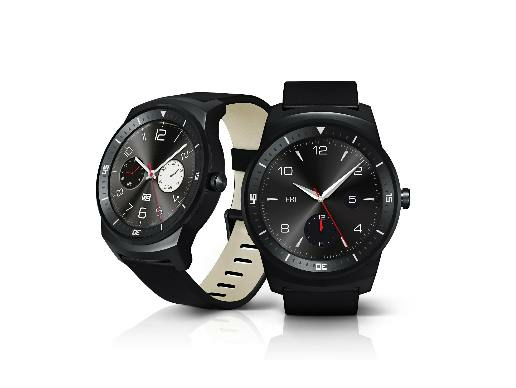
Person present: No